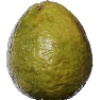
Label: Guava 1